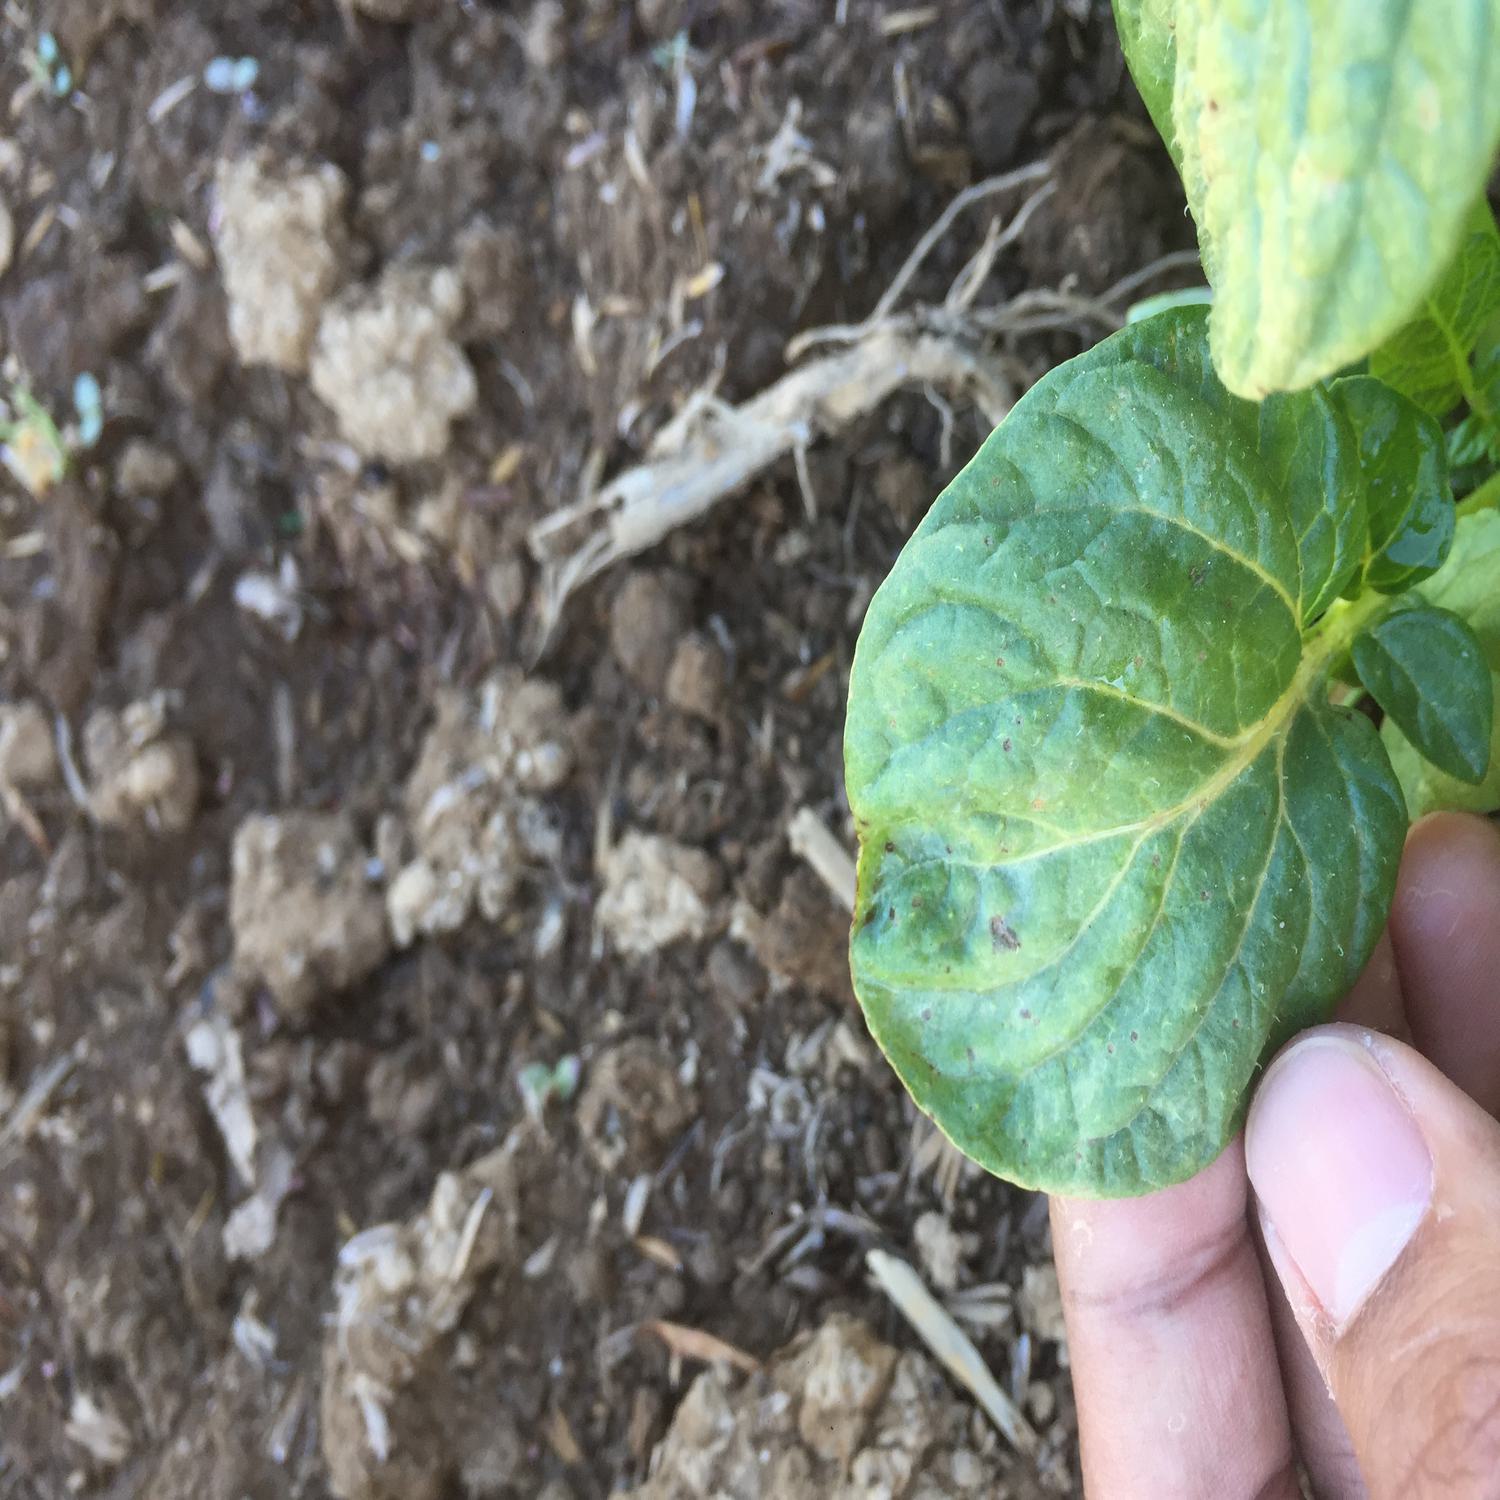
Etiqueta: Virus